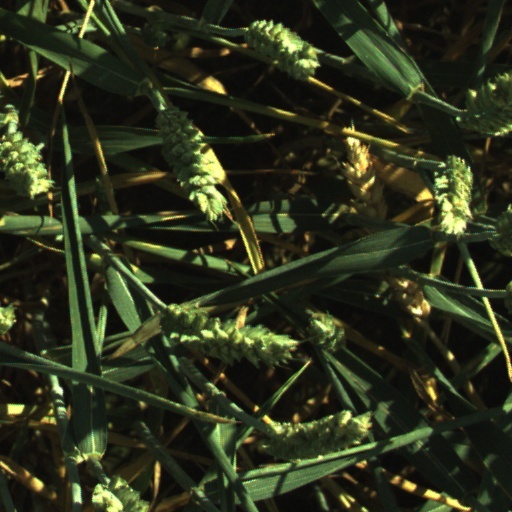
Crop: wheat